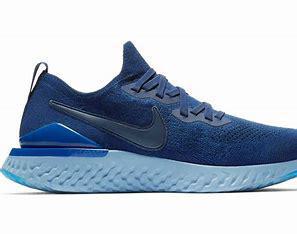
Brand: Nike
Model: Epic React Flyknit 2